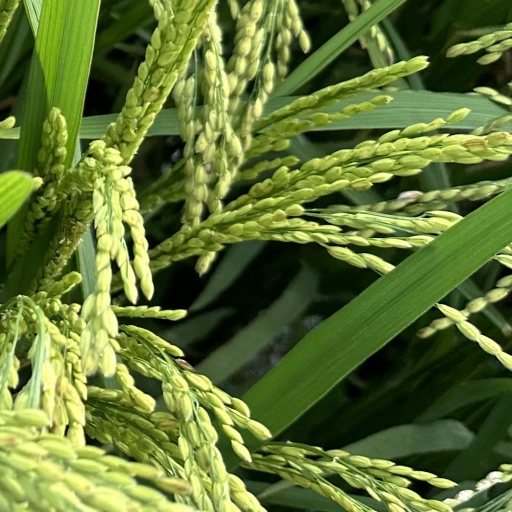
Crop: rice